Gwalior

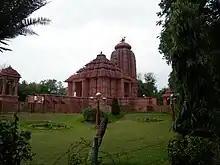
Sun Temple

At the heart of Gwalior is Gwalior Fort of the Tomara dynasty. This structure was reputed to be one of the most structurally sound forts of India, having been improved by Raja Man Singh Tomar where a previous structure existed. It occupies an isolated rock outcrop. The hill is steepened to make it virtually unscalable and is surrounded by high walls which enclose buildings from several periods. The old town of Gwalior lies at the eastern base of the fortress. Lashkar, founded by Daulat Rao Scindia, formerly a separate town that originated as a military camp, lies to the south, and Morar, also a formerly separate town, lies to the east. Gwalior, Lashkar and Morar are part of the Gwalior Municipal Corporation.